Dragoljub Janošević

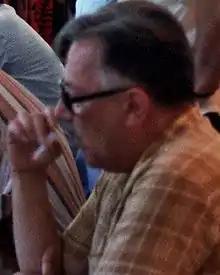

Dragoljub Janošević (Janosevic) (8 July 1923 – 20 May 1993) was a Yugoslav chess Grandmaster.